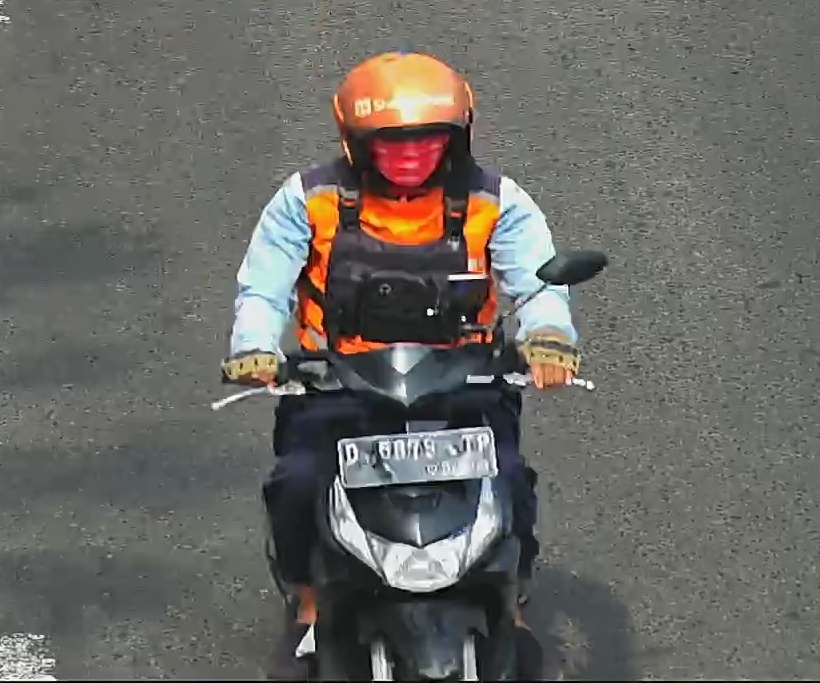
person-with-helmet: 1
person-without-helmet: 0